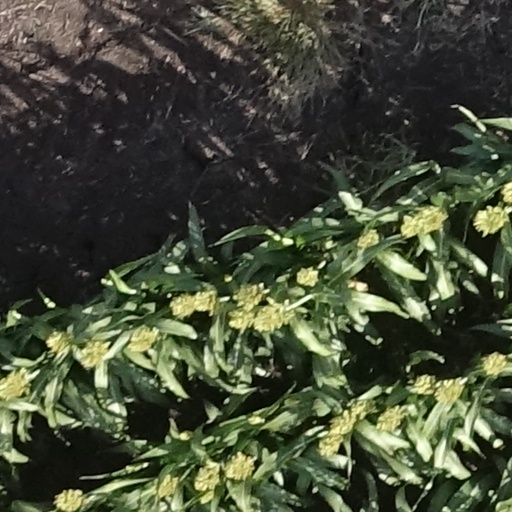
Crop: sorghum